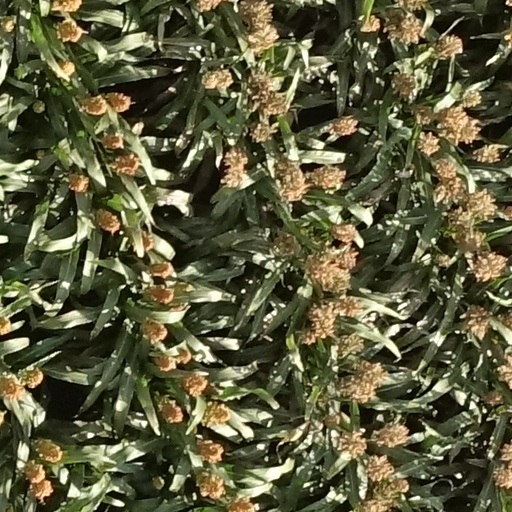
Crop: sorghum